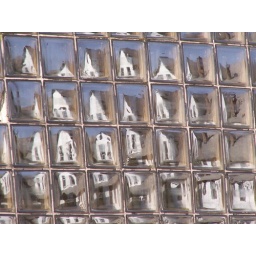
House reflections in a glass block window next to the Lexington Coop